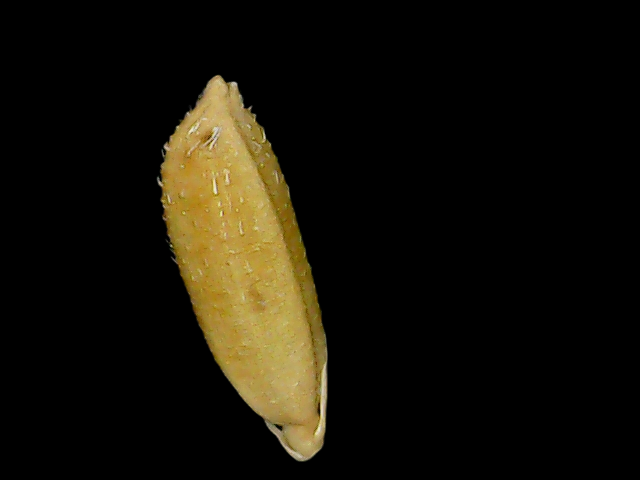
Rice variety: Bd95